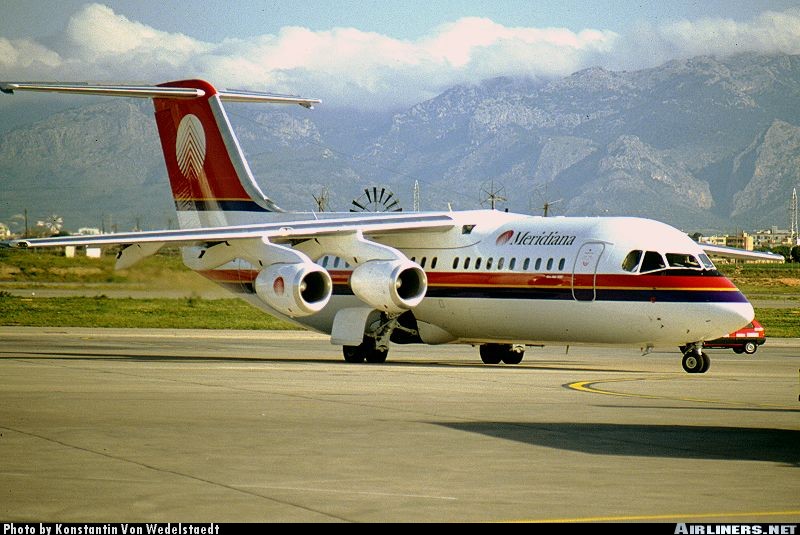
Vehicle type: Planes